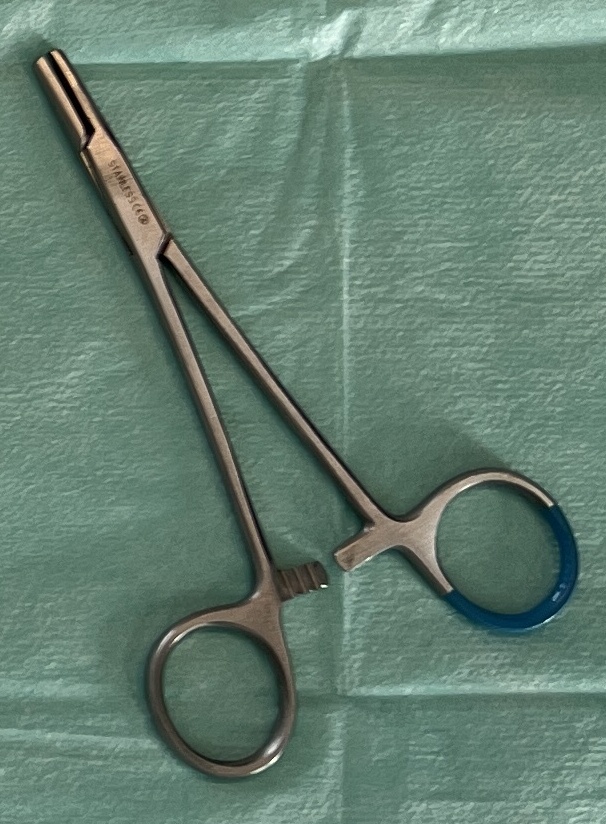
Hinged instrument state: open